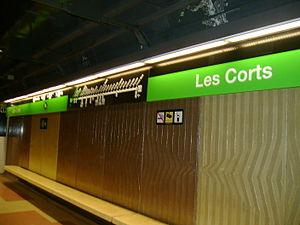
Les Corts est une station de correspondance du métro de Barcelone. La station est sur la ligne L3 du réseau.